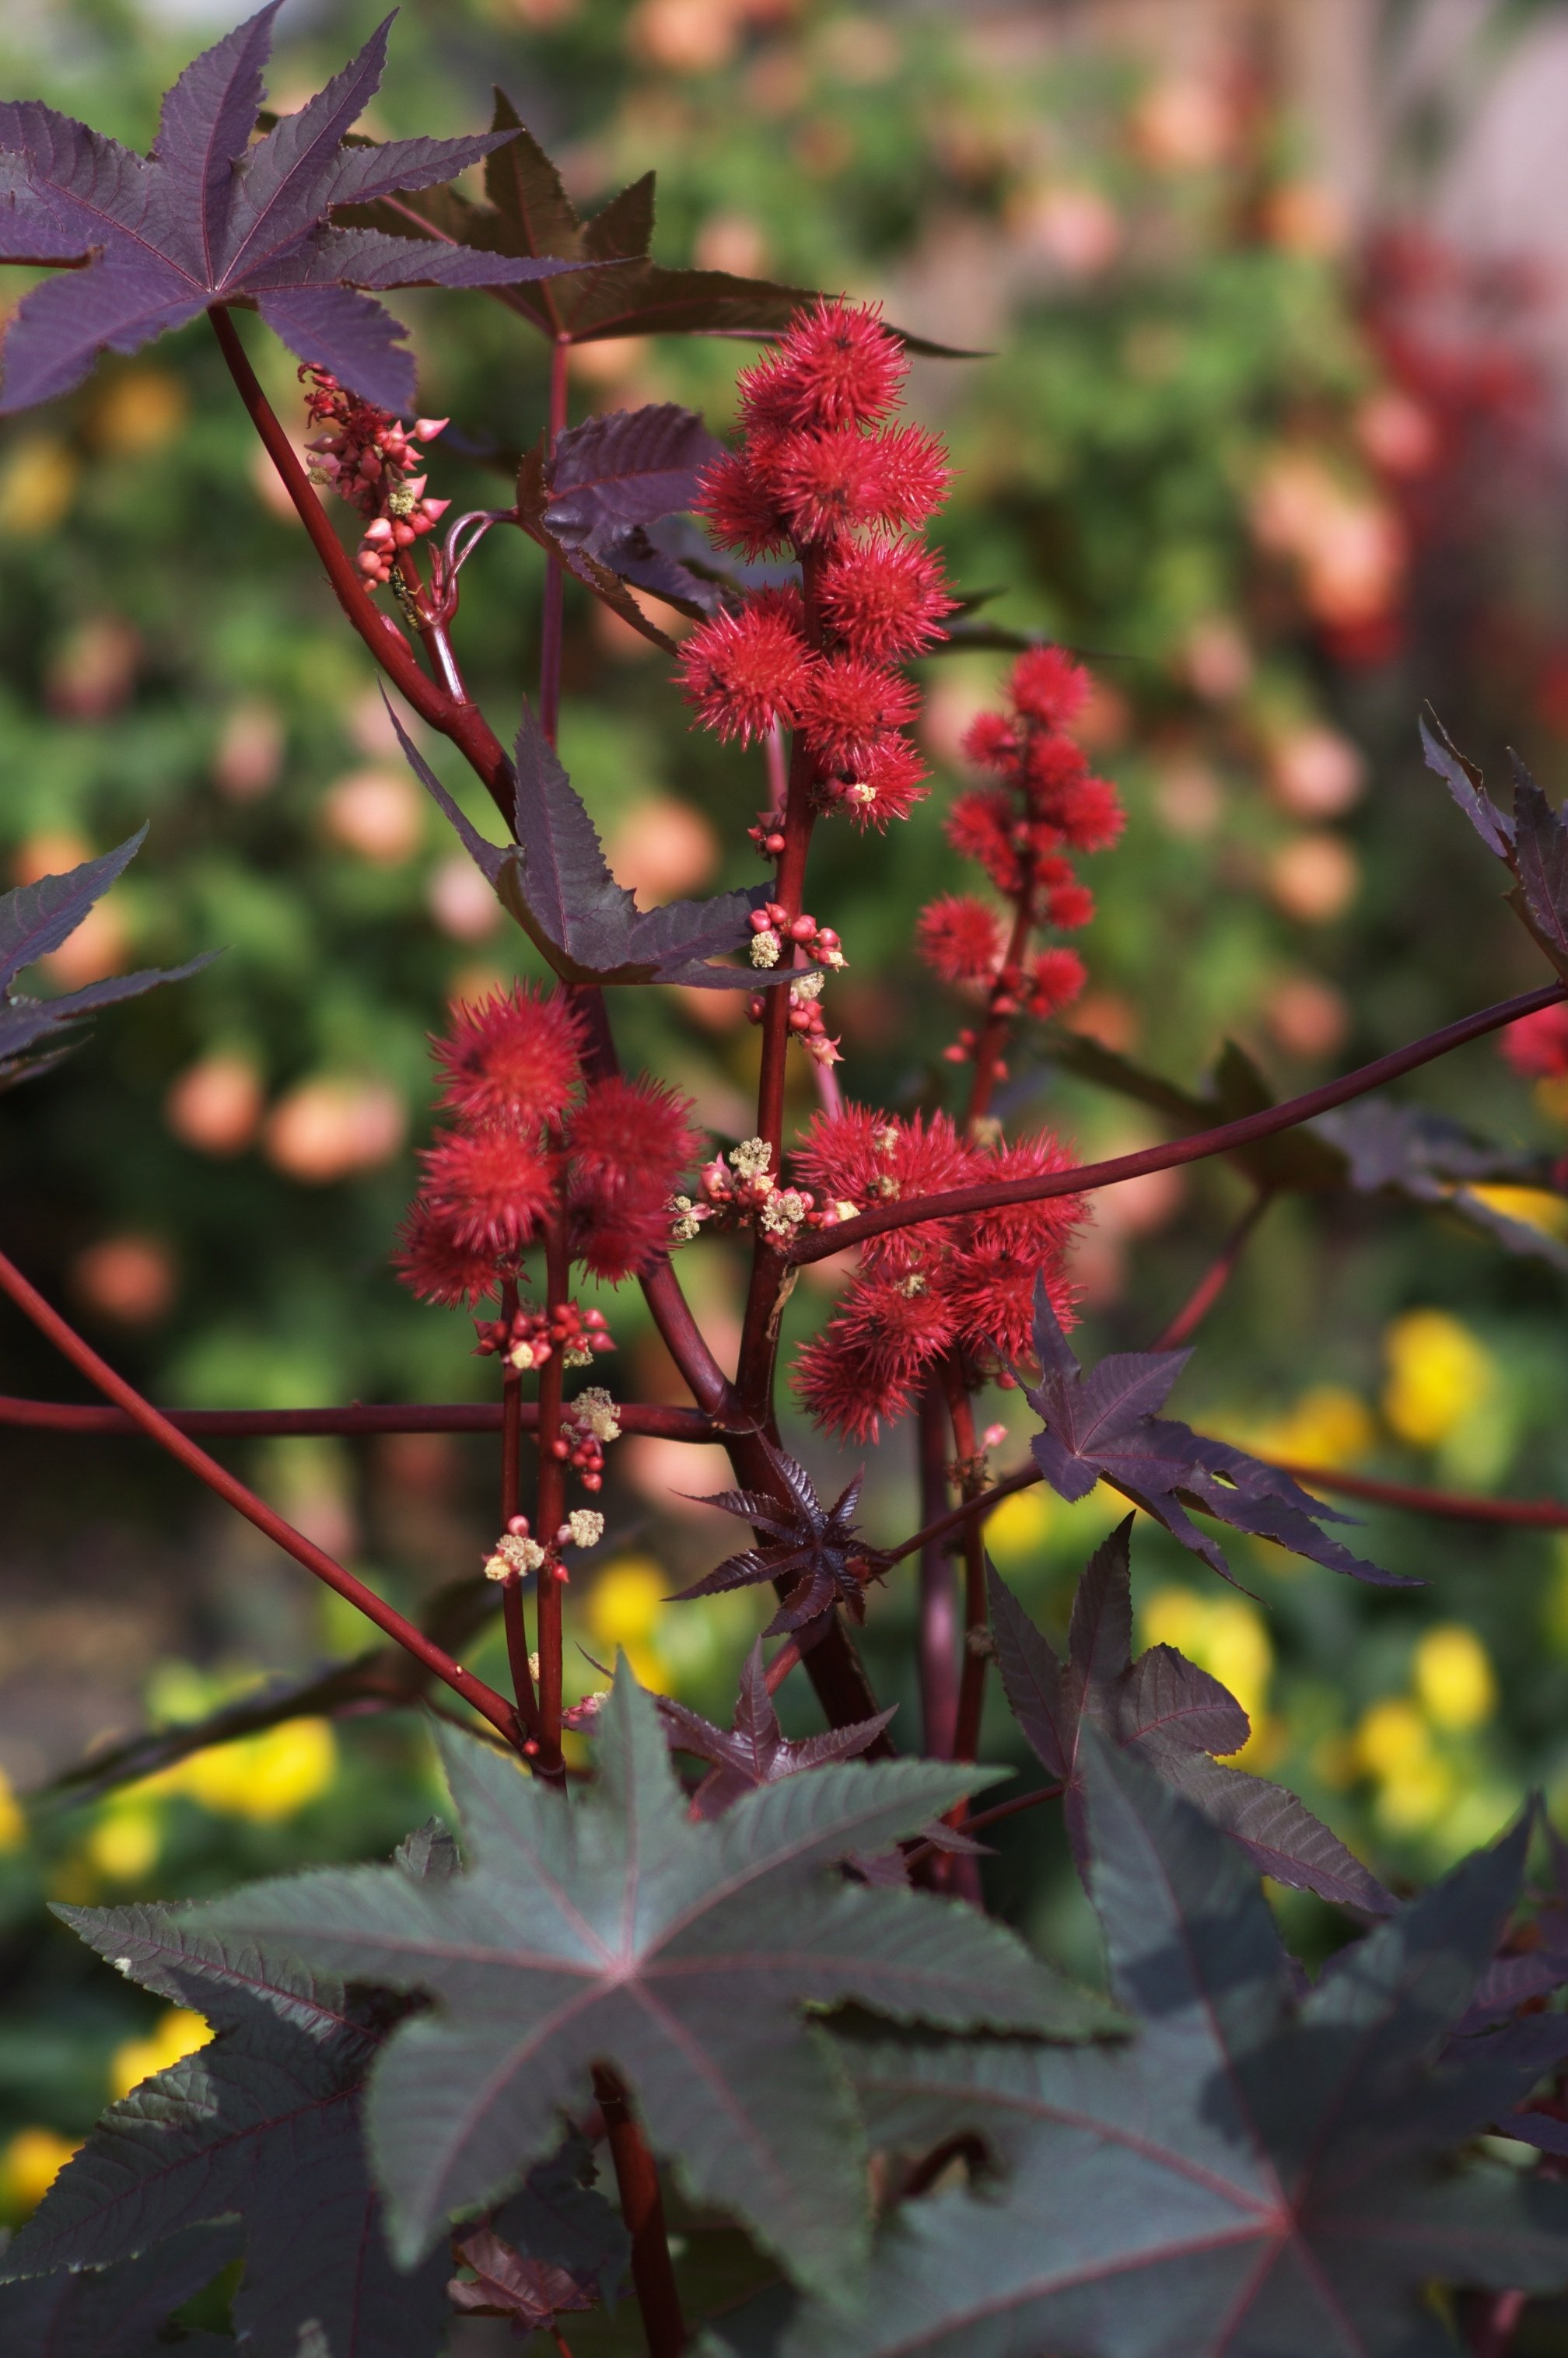
tree, nature, blossom, bokeh, plant, leaf, flower, autumn, botany, flora, wildflower, shrub, rawtherapee, germany, deutschland, walimex, samyang, pentax, 85mm, bokehlicious, brandenburg, lenstagged, steffenzahn, flowerpicturesnolimits, k100d, justpentax, iamflickr, 85mmf14, walimex85mm, walimexpro8514if, oranienburg, flowering plant, woody plant, land plant